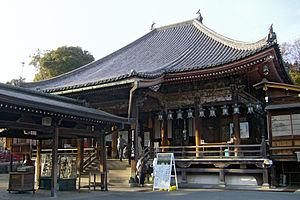
Le pèlerinage Kansai Kannon est un pèlerinage de trente-trois temples bouddhistes dans la région du Kansai au Japon, semblable au pèlerinage de Shikoku. Outre les trente-trois temples officiels, il existe trois temples supplémentaires appelés bangai. L'image principale dans chaque temple est Kannon, connue des Occidentaux comme la déesse de la miséricorde. Il y a cependant une certaine variation entre les images et les pouvoirs qu'elle possède.
Le Nakayama-dera est un temple bouddhiste situé à Takarazuka dans la préfecture de Hyōgo au Japon. C'est le 24ᵉ des 33 temples du pèlerinage de Kansai Kannon